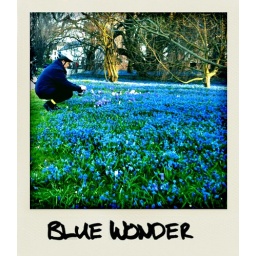
Spring in Karlsruhe. A wonderful meadow with blue flowers in the botanic garden of Karlsruhe. Taken with an iPhone and exposed with PerfectlyClear